The Secret (The Office)

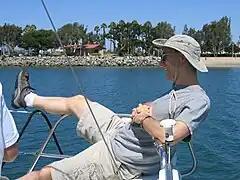
The episode guest starred Tom W. Chick as Gil.

"The Secret" was directed by Dennie Gordon, who would go on to direct the season two episode "Boys and Girls". Tom W. Chick portrayed Gil. The cast were particularly impressed with his acting; Fischer called him a "great casting" choice. Lindsey Stoddart, who plays one of the Hooters waitresses, was an improv acquaintance of Martin's.